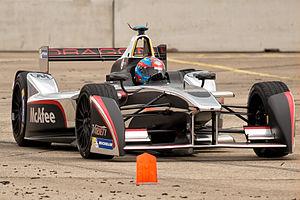
Dragon Racing est une écurie de course automobile, fondée et dirigée par Jay Penske, qui a fait ses débuts en 2007. À l'origine, l'équipe concourait uniquement en IndyCar Series mais, en 2014, l'écurie s'inscrit en championnat de Formule E FIA.
Loïc Duval, né le 12 juin 1982 à Chartres, est un pilote automobile français, courant en endurance.
L'ePrix de Berlin 2015, disputé le 23 mai 2015 sur le circuit de Berlin-Tempelhof, est la huitième manche de l'histoire du championnat de Formule E FIA. Il s'agit de la première édition de l'ePrix de Berlin comptant pour le championnat de Formule E et de la huitième manche du championnat 2014-2015.